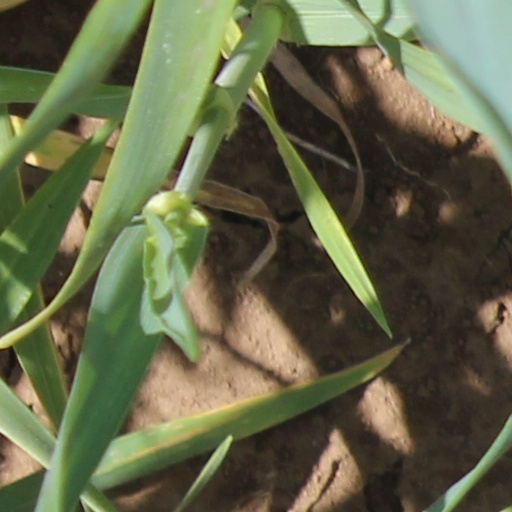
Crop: wheat